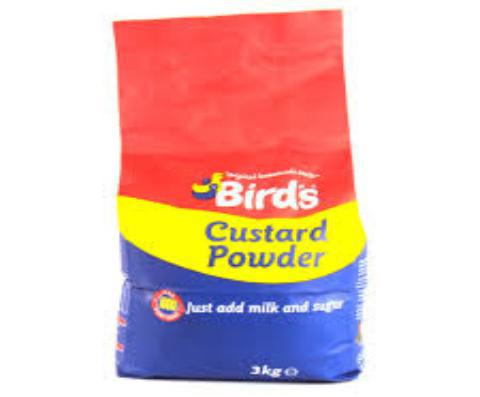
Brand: Bird's Custard
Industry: Food